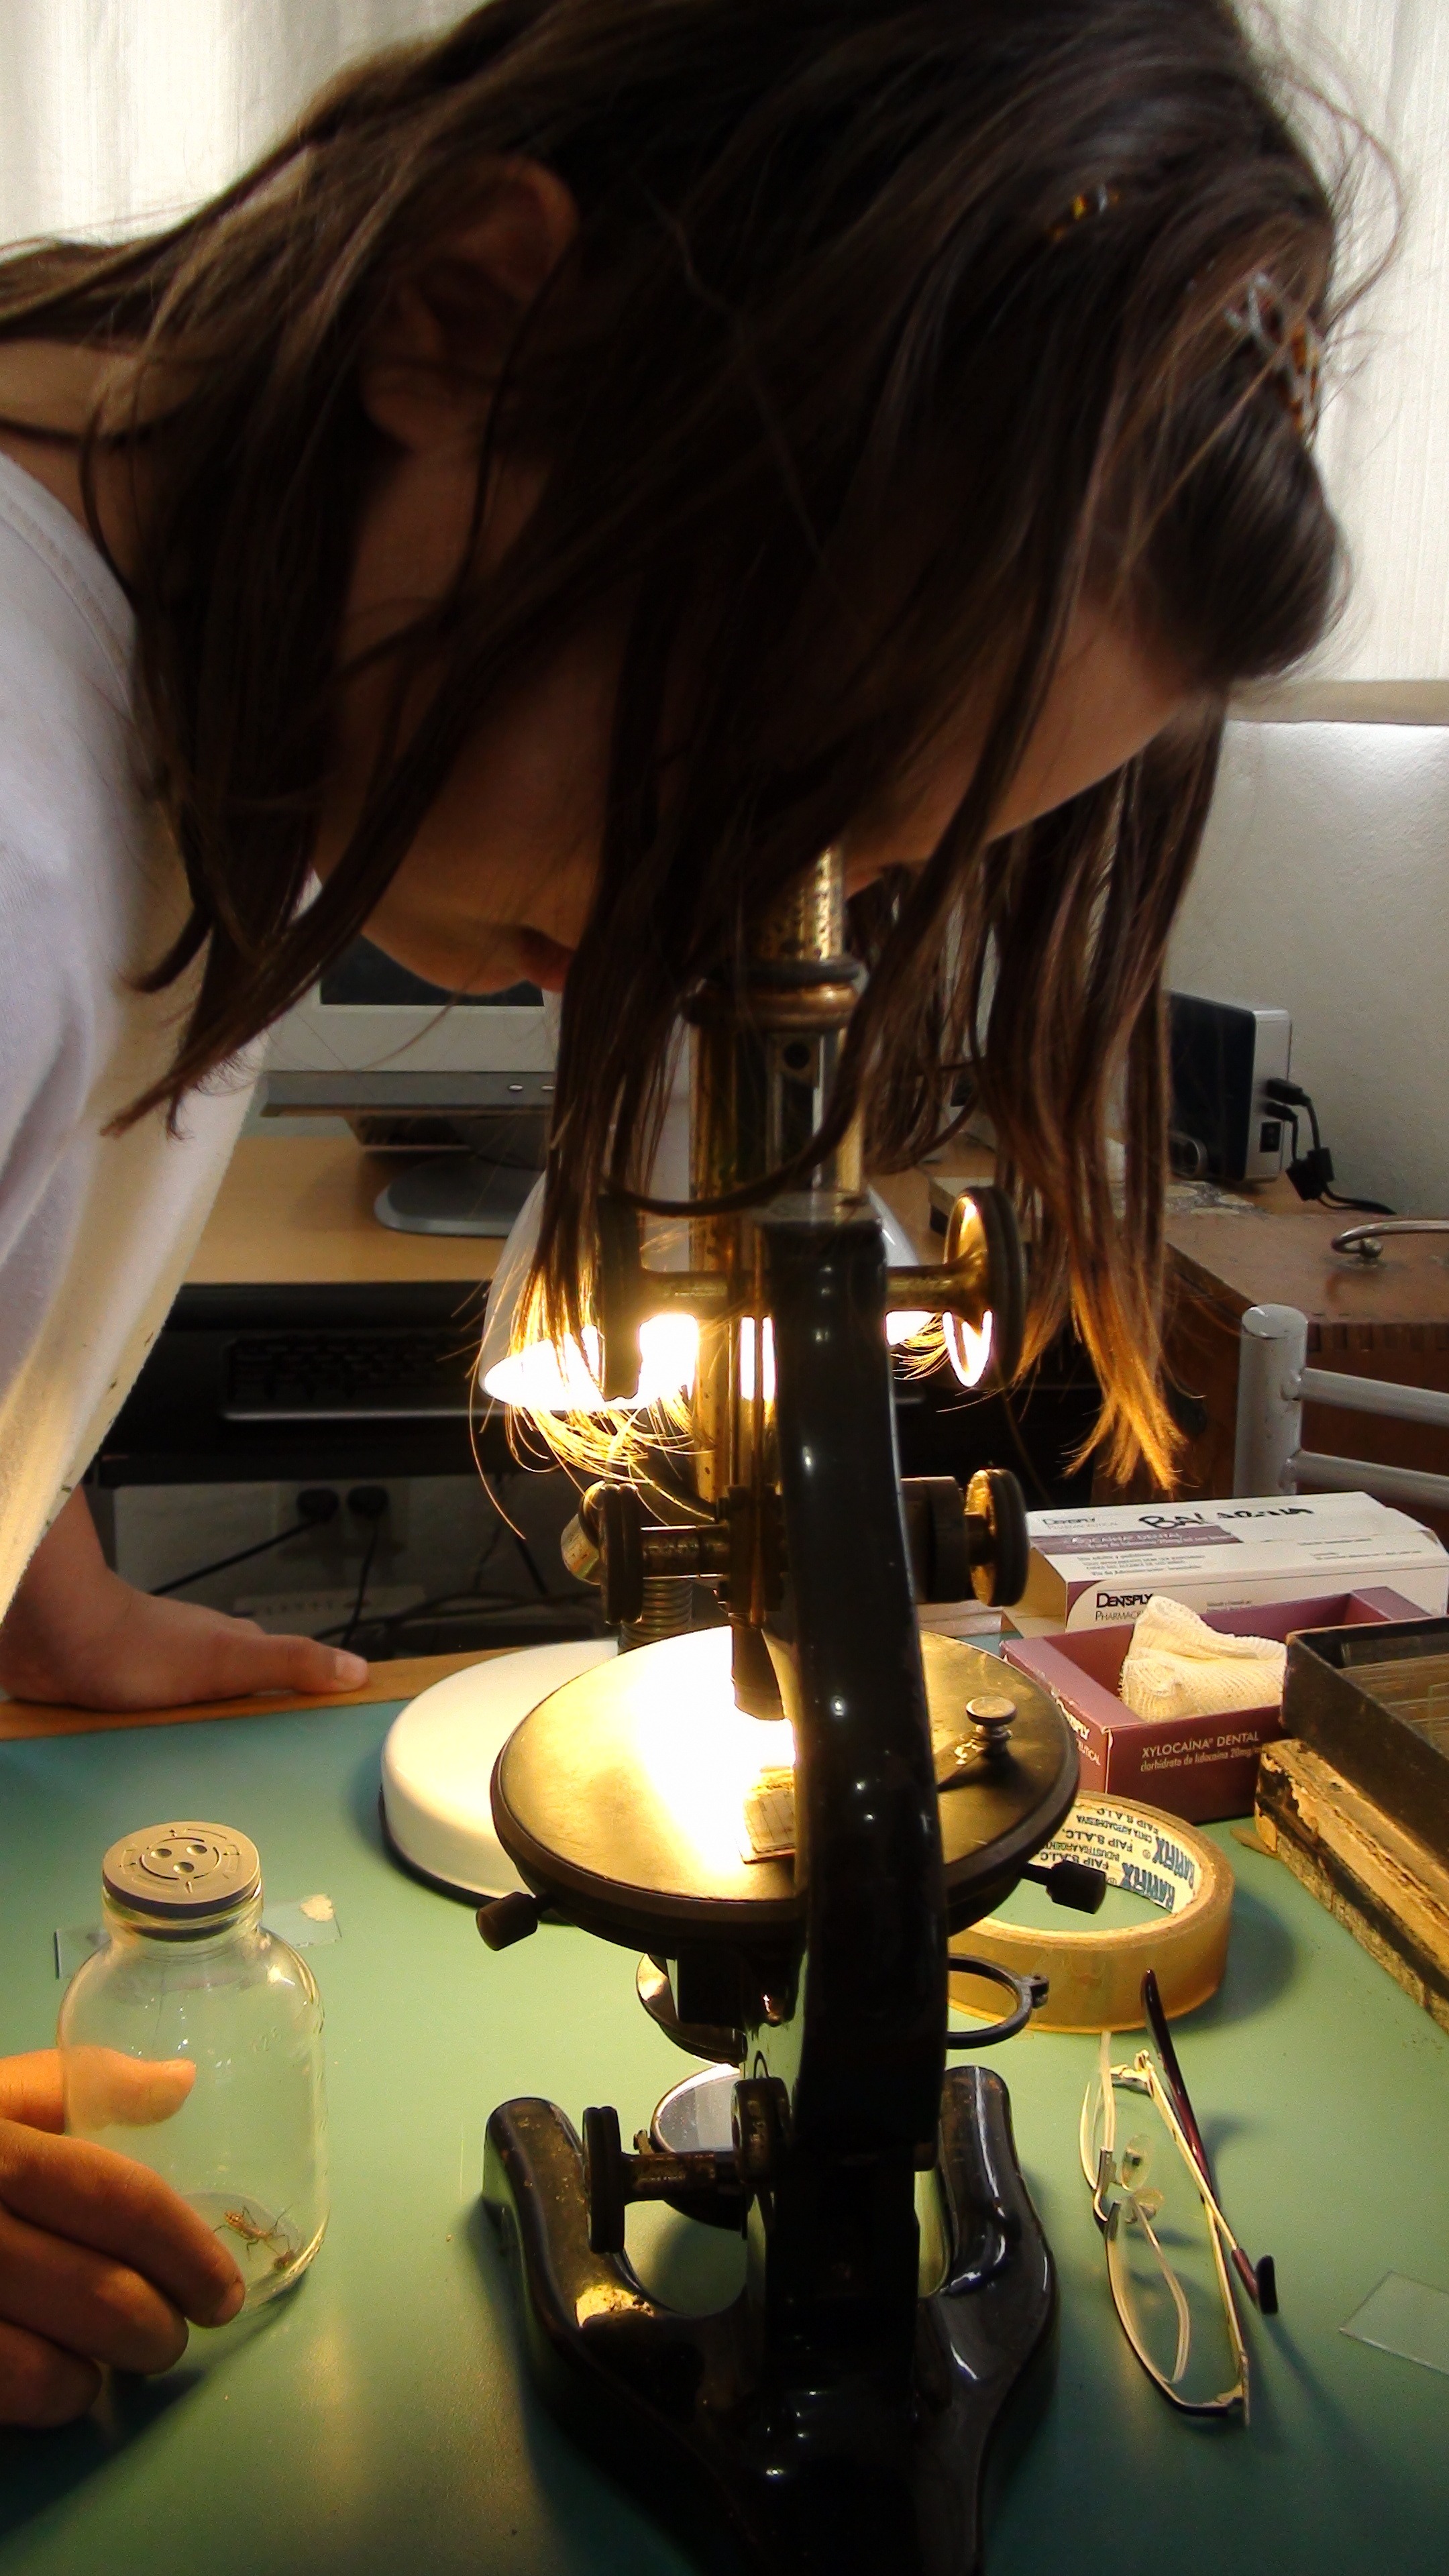
girl, sculpture, art, science, image, anime, microscope